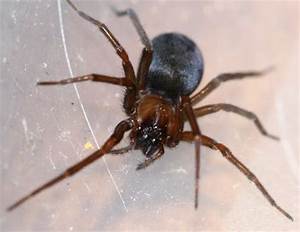
Label: ragno